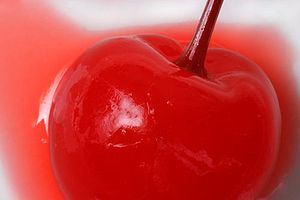
Cocktailkirsebær
Rødt cocktailbær
Cocktailkirsebær eller cocktailbær er kirsebær i en maraschino/sukkerlage. De kan erstattes af syntetiske "bær" lavet af sukker, glukose, smagsstof, farvestof og gelatine. Anvendes stivelse i stedet for gelatine bliver cocktailbærret mere sejt. Cocktailbær fremstilles i forskellige farver; gule, grønne og blå. De røde bær er de almindelige, fordi de skal ligne kirsebær.